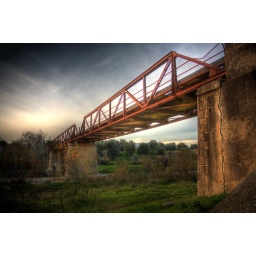
bridge over river "ISSER" ALGERIA